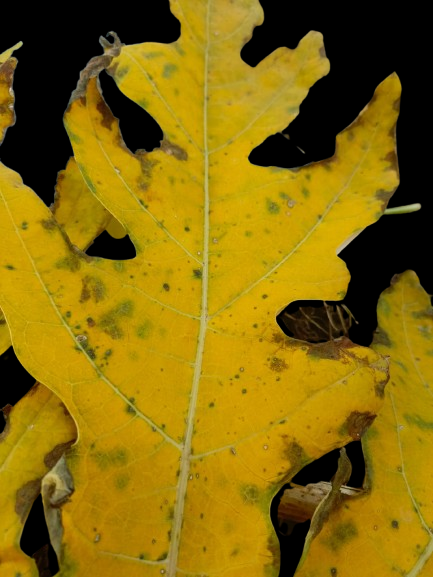
Crop: Papaya
Label: Yellow_Necrotic_Spots_Holes